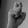
ASL letter: X